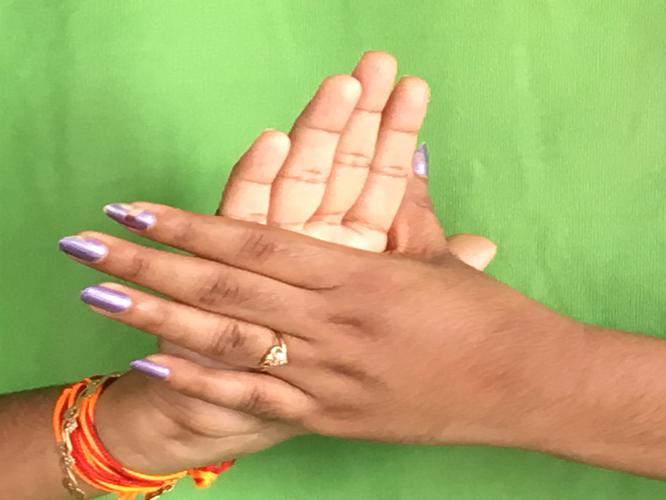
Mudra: Chakra
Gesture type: double_hand